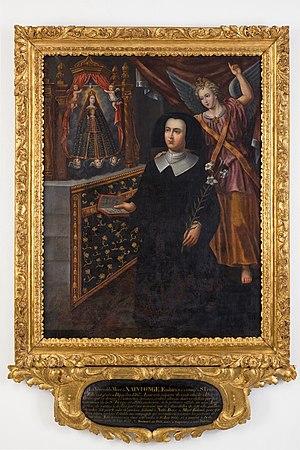
Portrait d'Anne de Xainctonge, par un auteur anonyme (vers 1687). Texte de la légende, (respectant l'orthographe originale de l'époque)
Anne de Xainctonge, née à Dijon le 21 novembre 1567 et morte à Dole le 8 juin 1621 est une religieuse catholique française. Elle est connue pour avoir fondé la Société des Sœurs de Sainte Ursule de la Vierge Bénie et fut déclarée Vénérable en 1900.